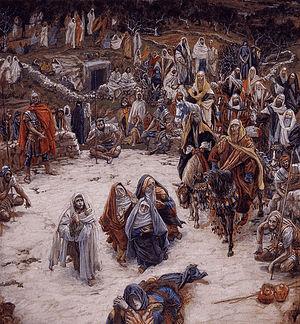
Notre-Dame des Douleurs, et invoquée en latin comme Beata Maria Virgo Perdolens, ou Mater Dolorosa, est l'un des nombreux titres par lesquels l'Église catholique vénère la Vierge Marie, mère de Jésus. Elle est parfois aussi appelée « Notre-Dame des Sept Langueurs », comme à Boutissaint.
La compassion est un sentiment par lequel un individu est porté à percevoir ou ressentir la souffrance d'autrui, et poussé à y remédier, par amour, morale ou éthique. D'où le besoin de ce mot, ainsi que de celui d'empathie. Les termes pitié et compassion sont souvent utilisés comme synonymes, bien qu'il existe des différences qui font que la compassion peut être considérée comme une vertu et non un seul affect. La « miséricorde » ou « commisération » peut s'apparenter à la compassion avec une sémantique plus religieuse.